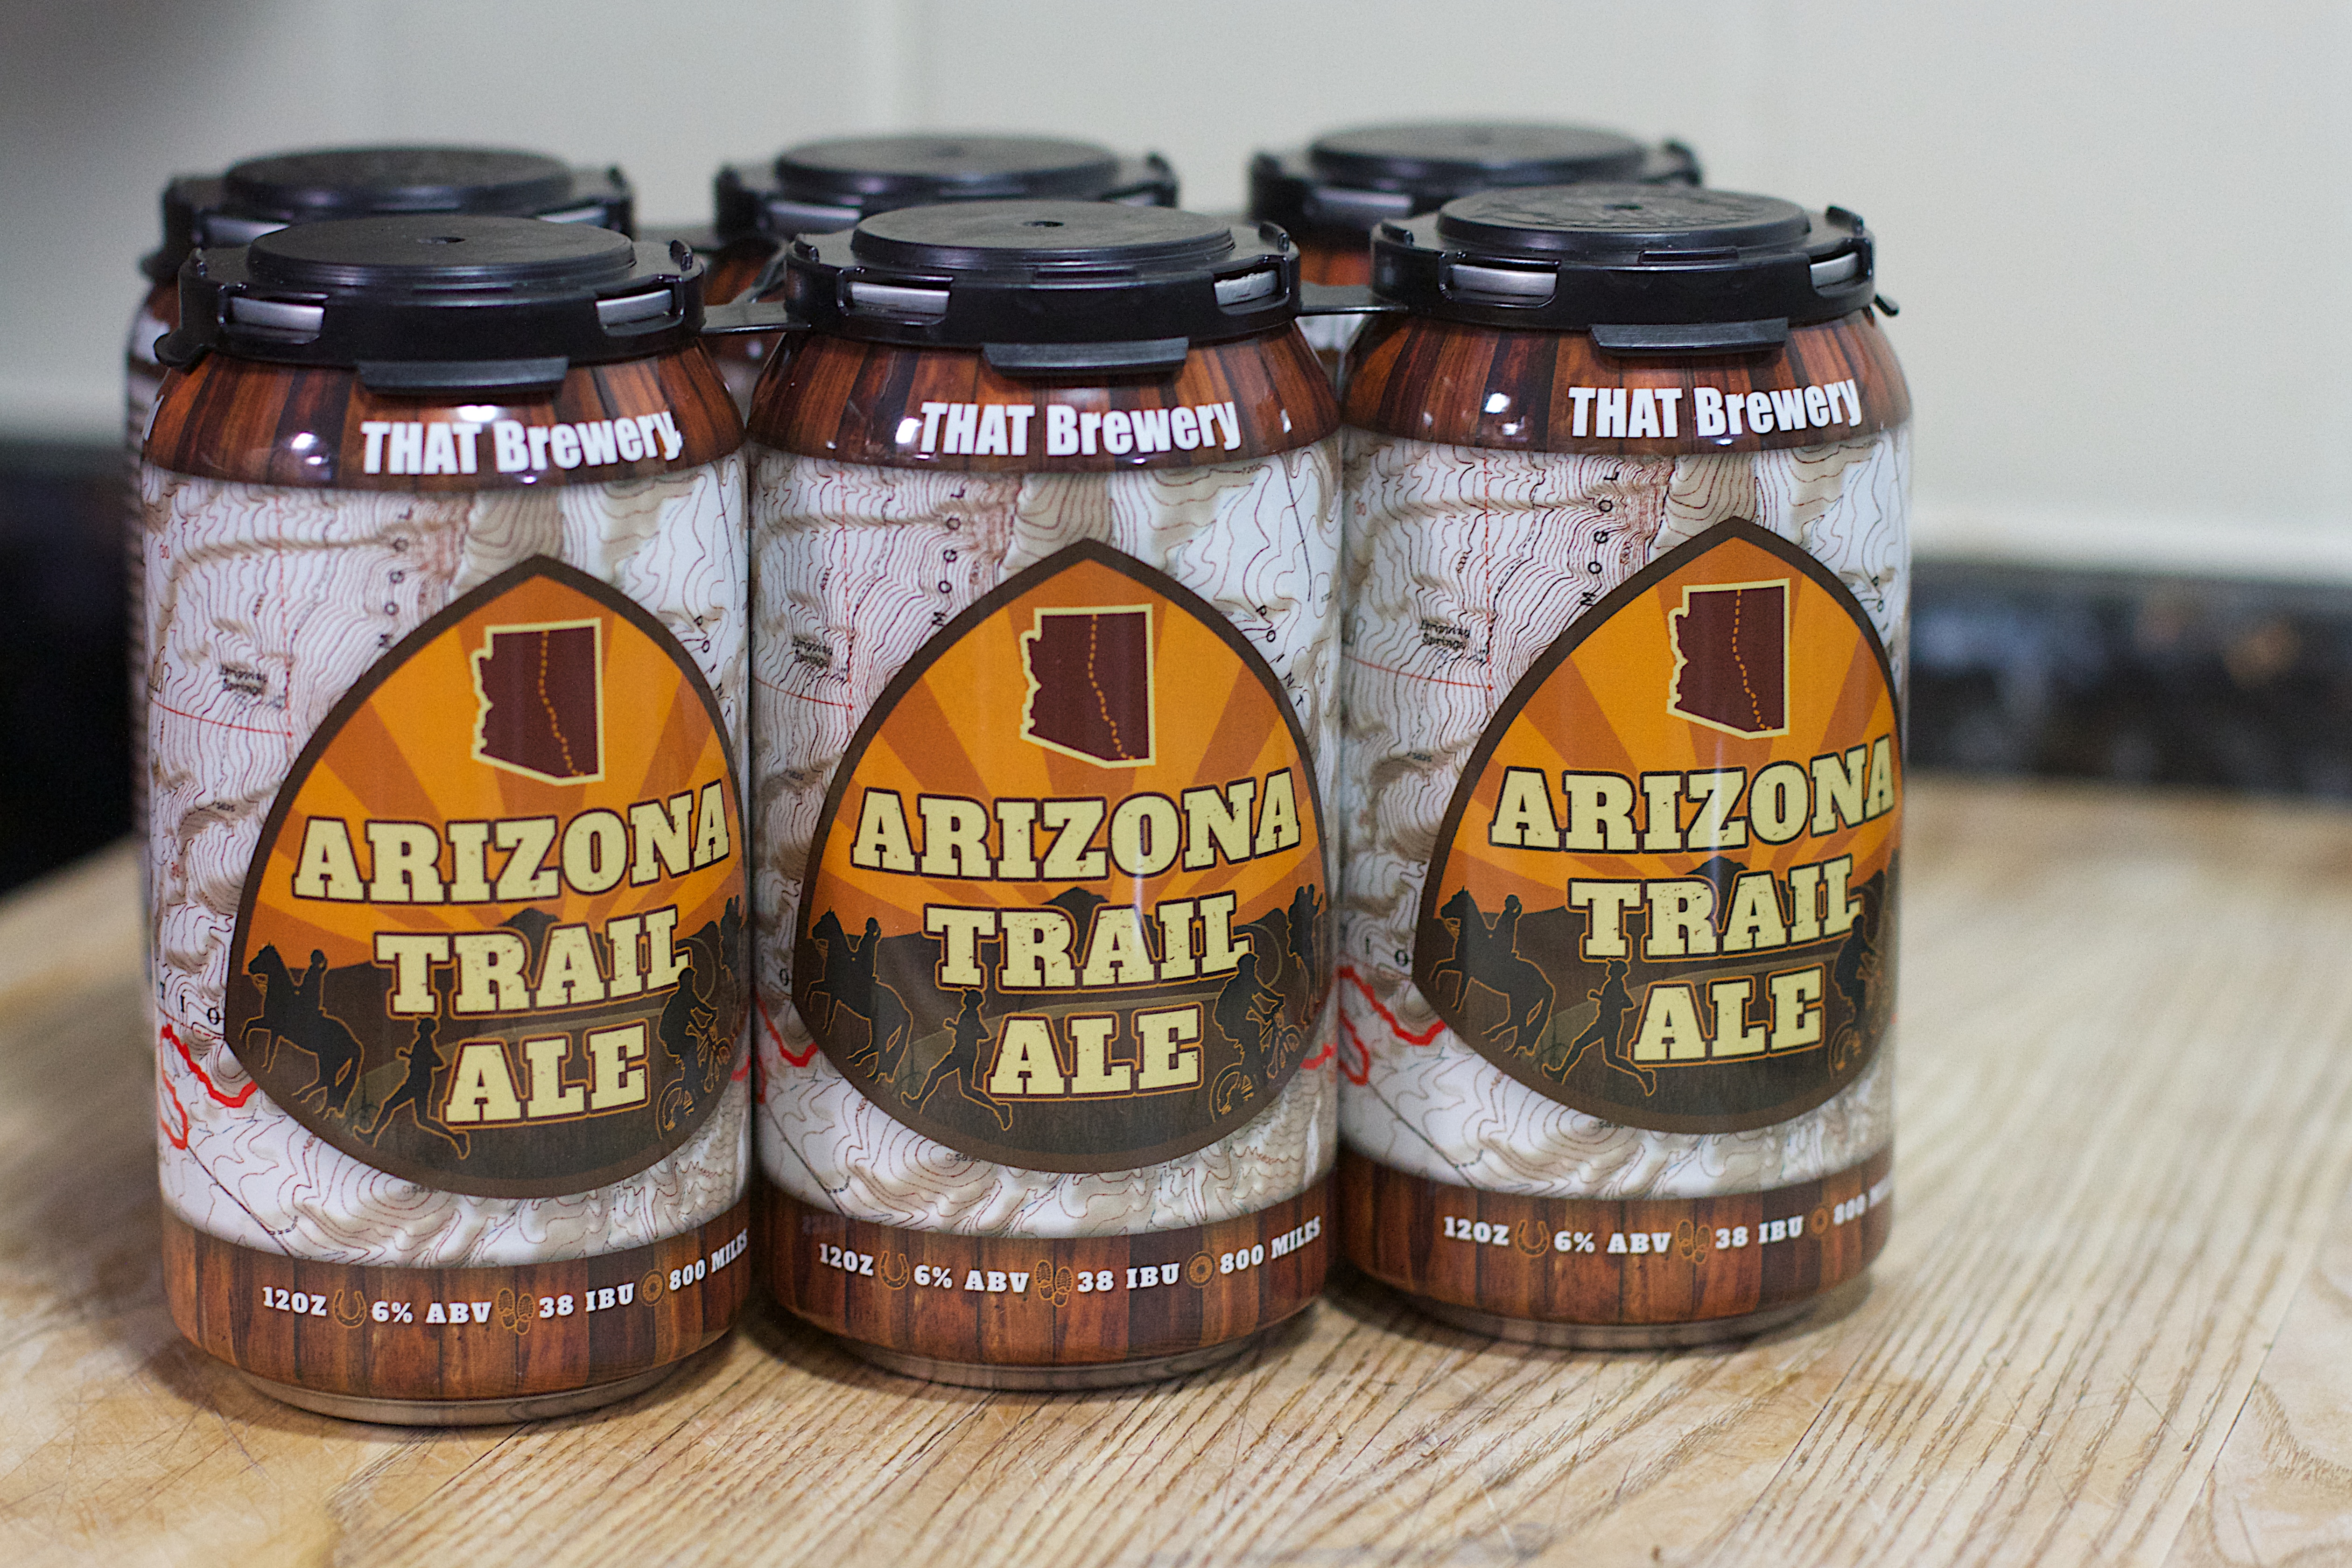
food, produce, drink, beer, canning, flavor, man made object